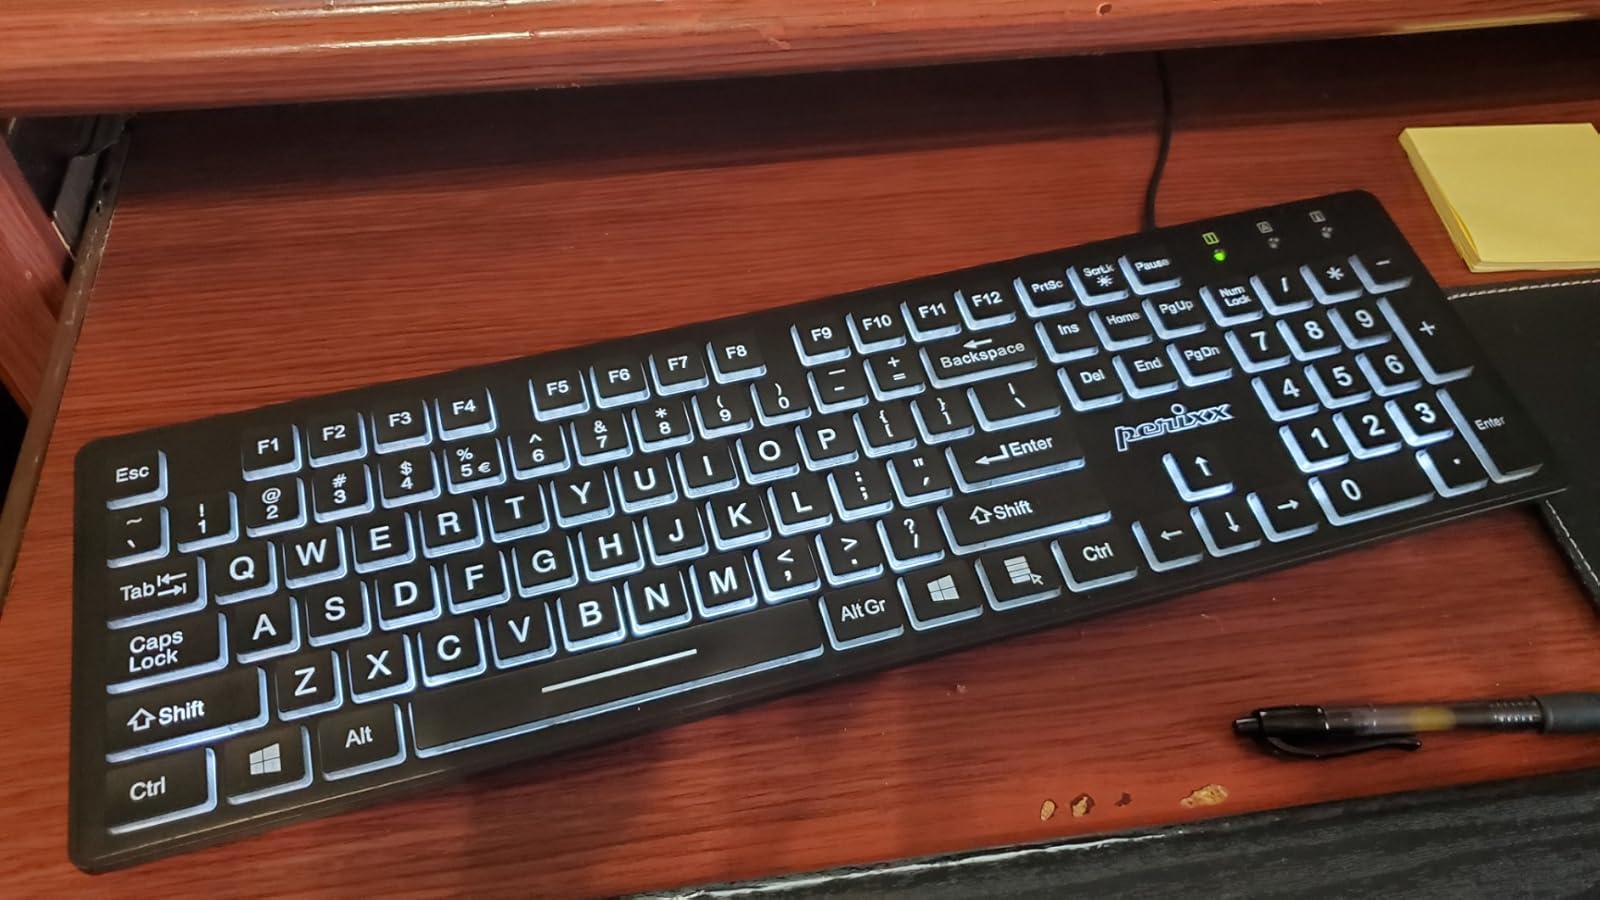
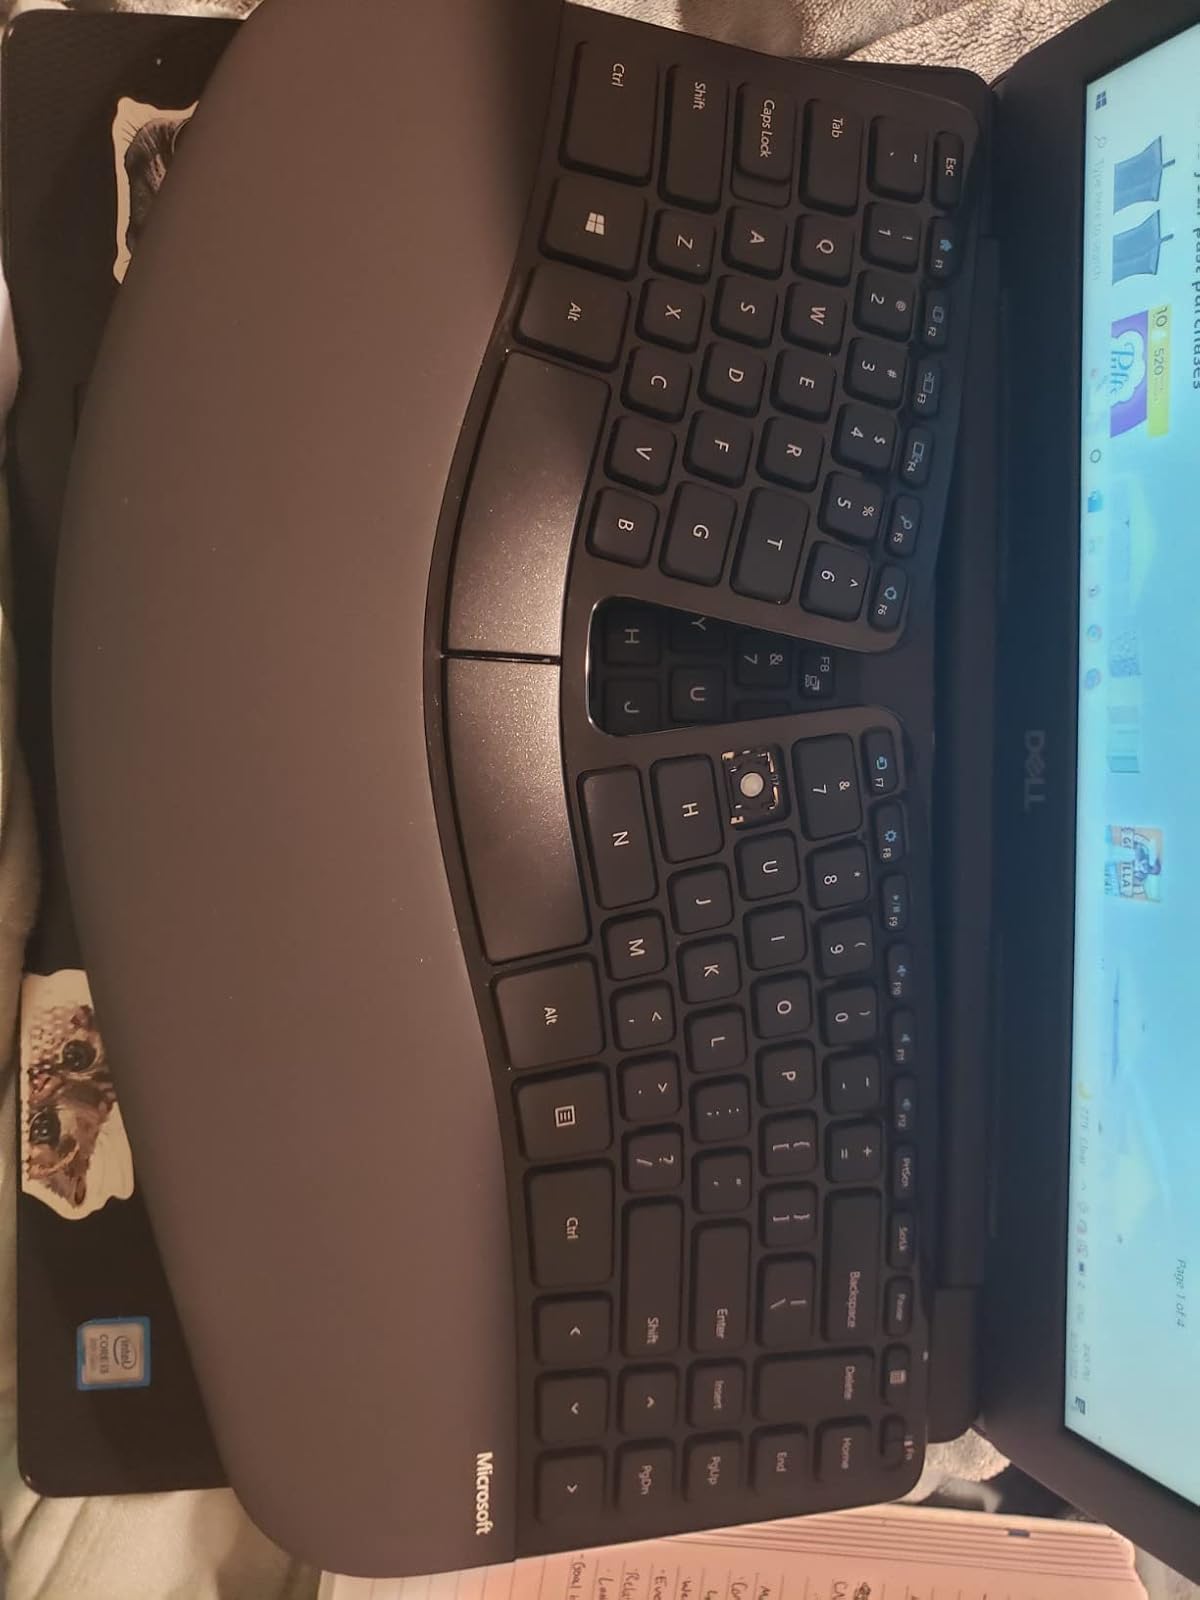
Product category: keyboard
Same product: no